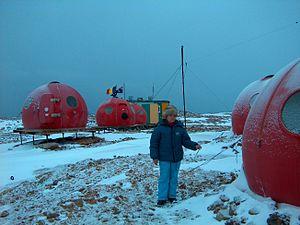
La base scientifique Law-Racoviță est une station de recherche roumaine située sur le plateau rocheux de Larsemann, dans une zone spécialement protégée de l'Antarctique, à 13 352 km du port roumain de Constanța et à 3 km de la côte Ingrid Christensen sur la rive sud-est de la baie de Prydz, dans la Terre de la Princesse-Élisabeth, aux coordonnées 69°23'18.61" S, 76°22'46.2" E. Elle y voisine avec les bases russe Progress, chinoise Zhongshan et indienne Bharati avec lesquelles certains programmes de recherche sont communs.